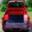
Label: pickup_truck